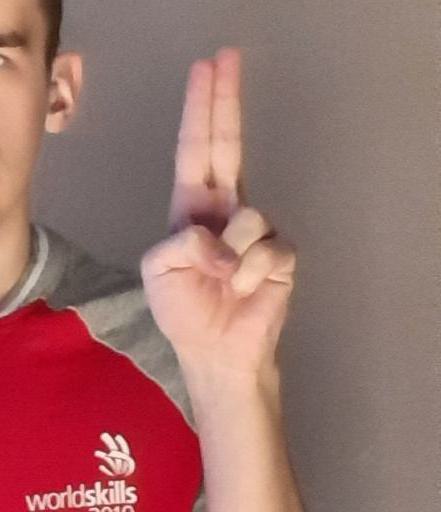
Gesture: two_up